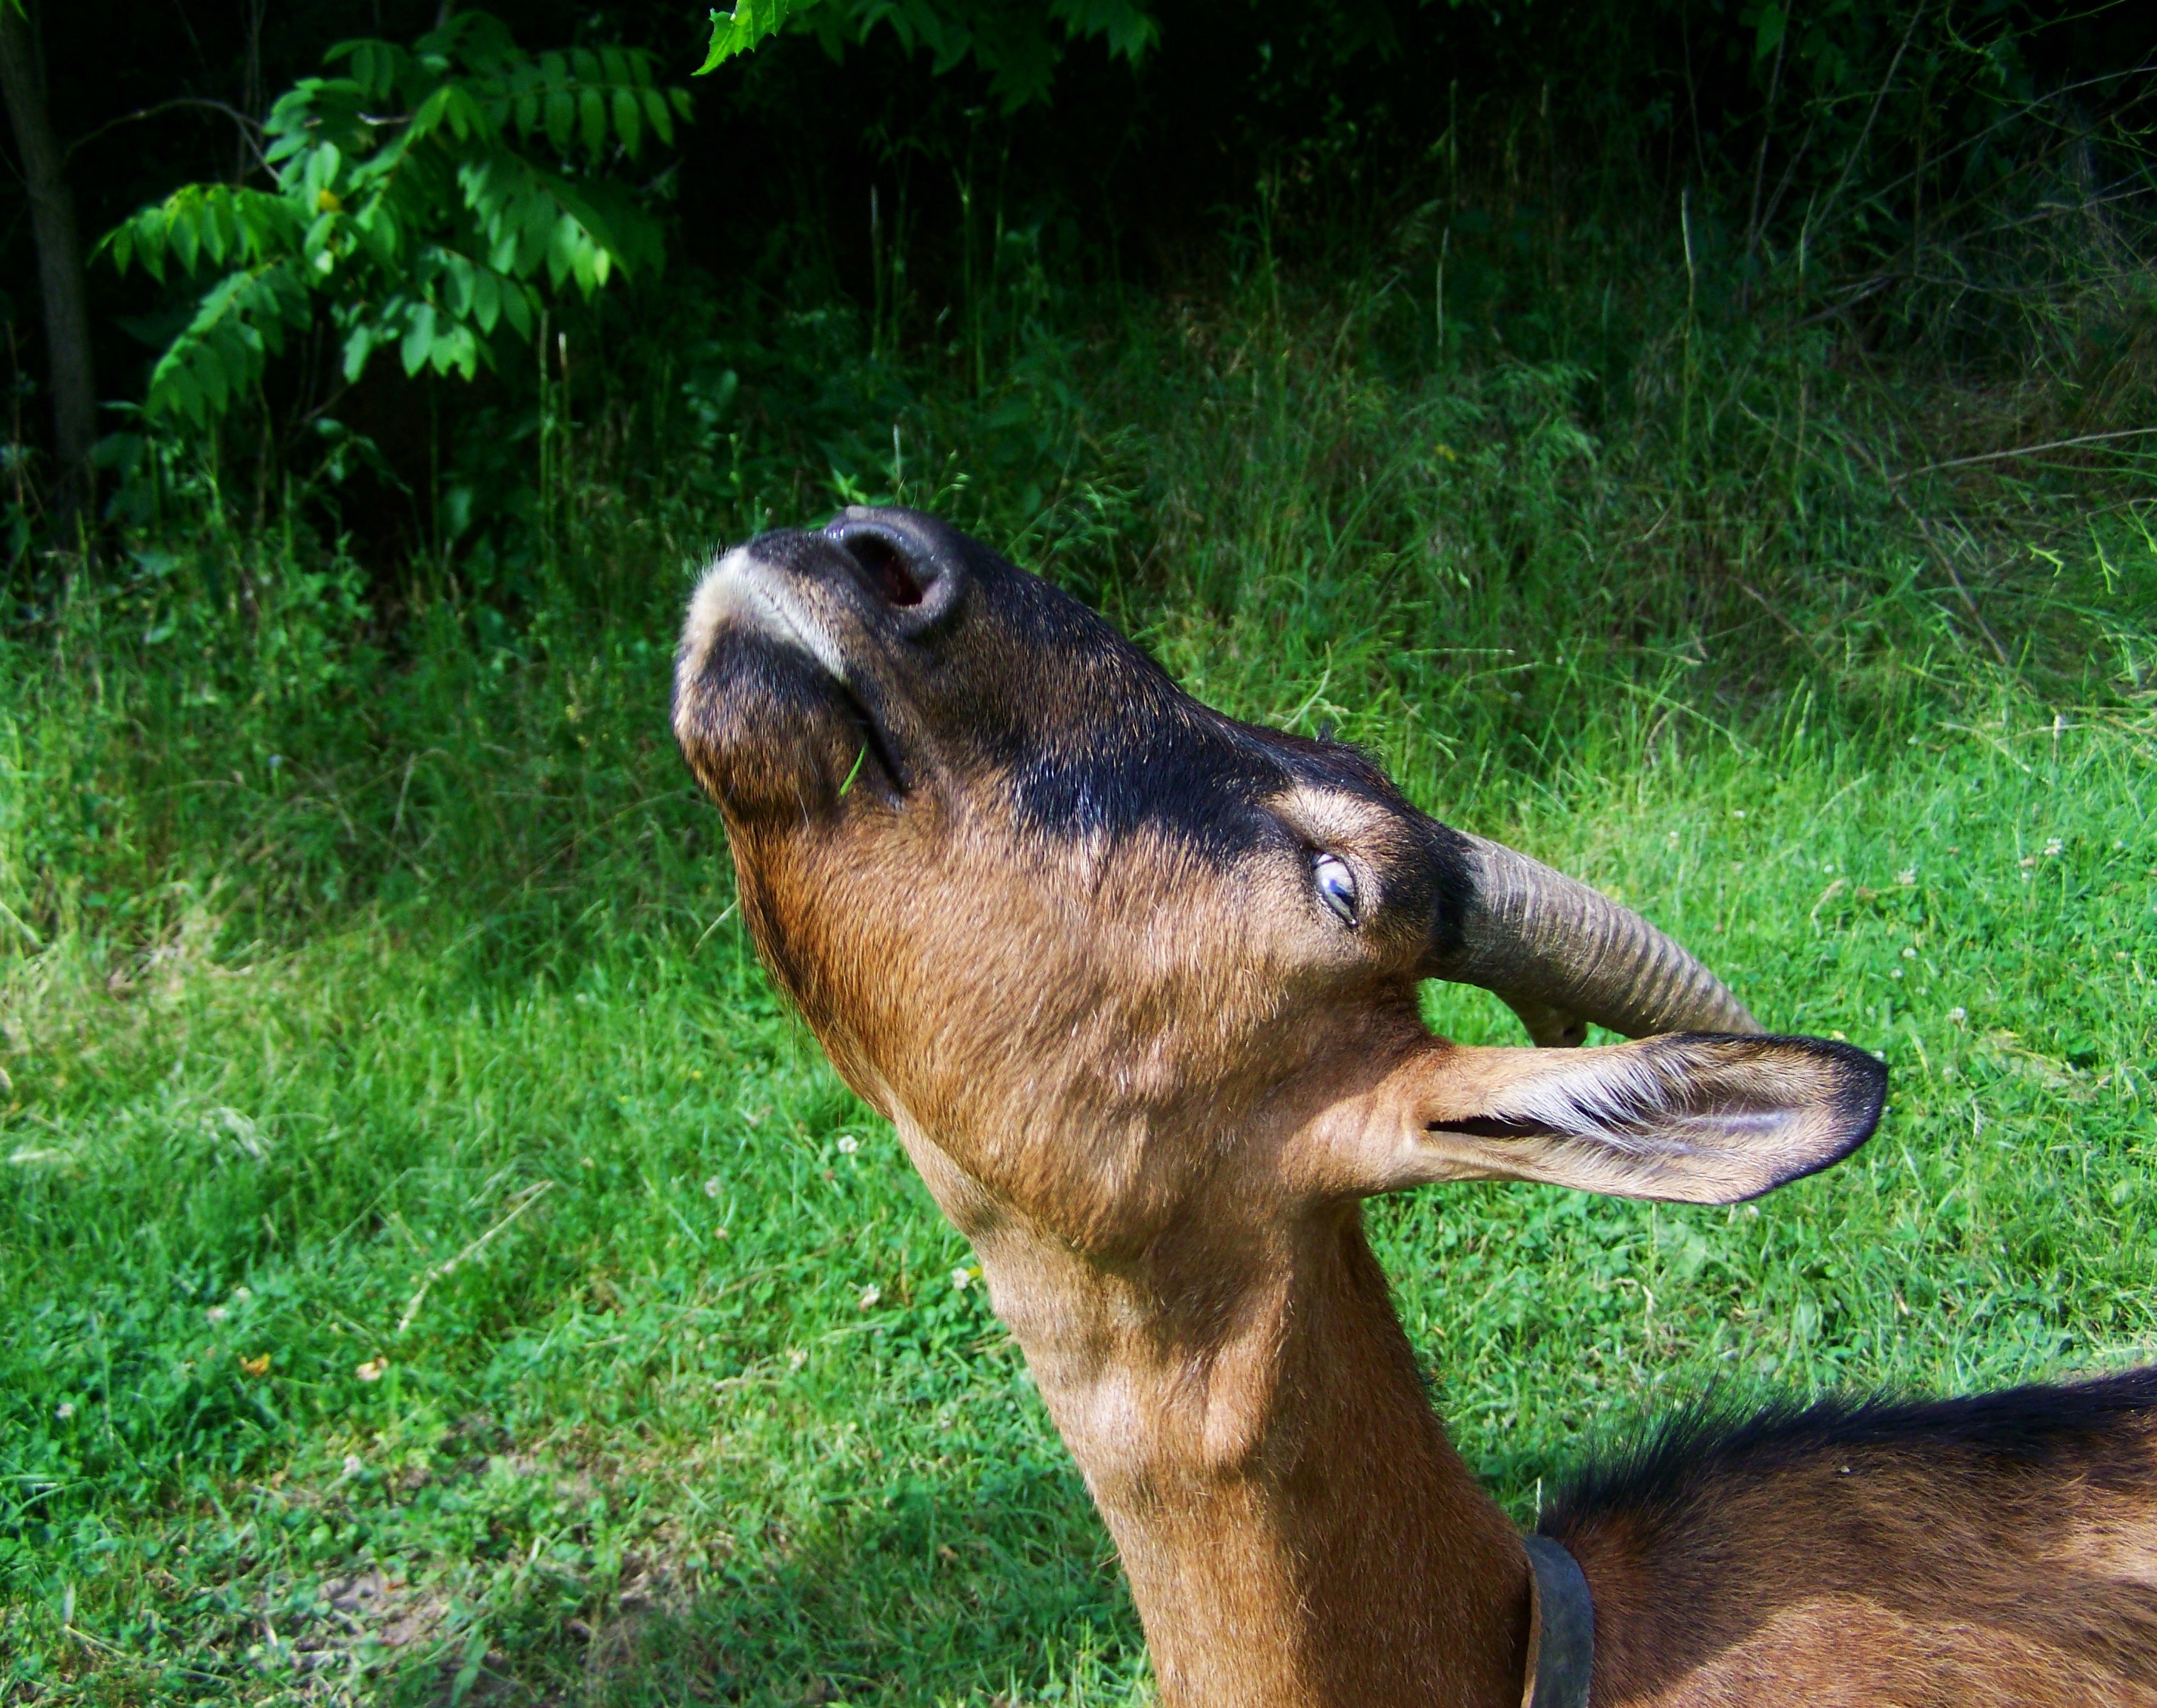
wildlife, goat, zoo, mammal, fauna, farm animals, brown black goat